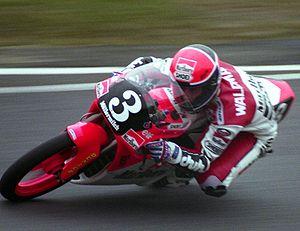
Ralf Waldmann, né le 14 juillet 1966 à Hagen et mort le 10 mars 2018 à Ennepetal, est un pilote de vitesse moto allemand.